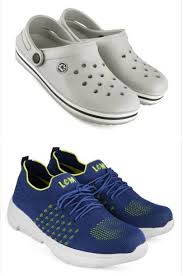
Label: Clog